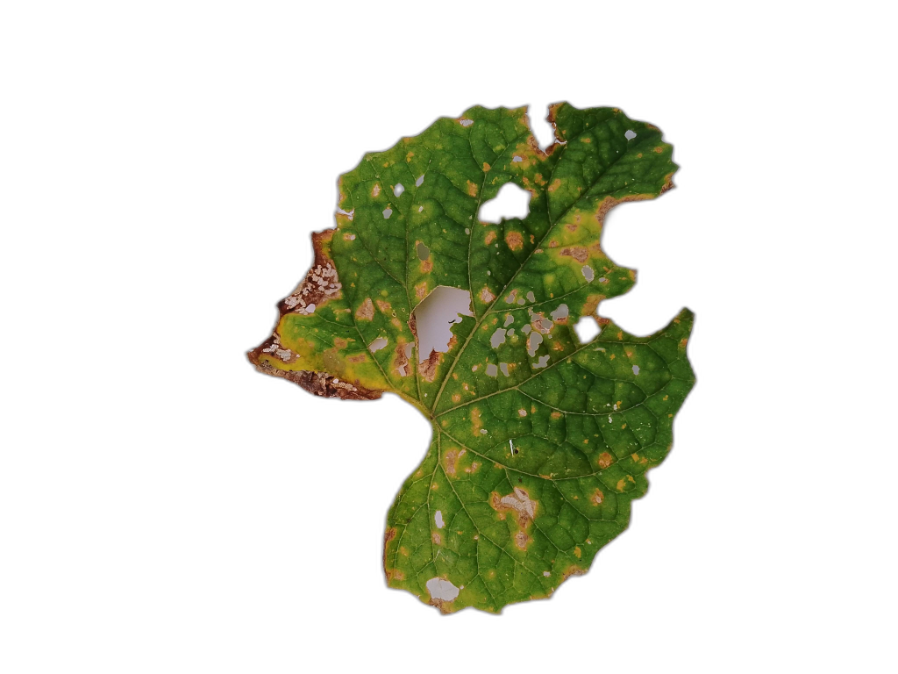
Crop: Zucchini
Label: Xanthomonas_Leaf_Spot